Saeculum obscurum

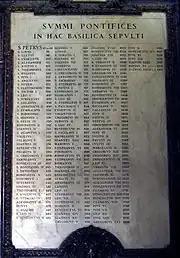
List of popes, including the names of popes of the buried in St. Peter's Basilica in the Vatican City. Marble slab at the entrance to Sacristia.

After several Crescentii family popes up to 1012, the Theophylacti still occasionally nominated sons as popes: